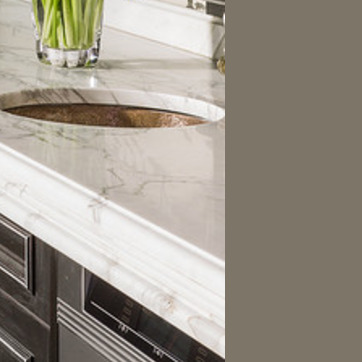
Material: polishedstone